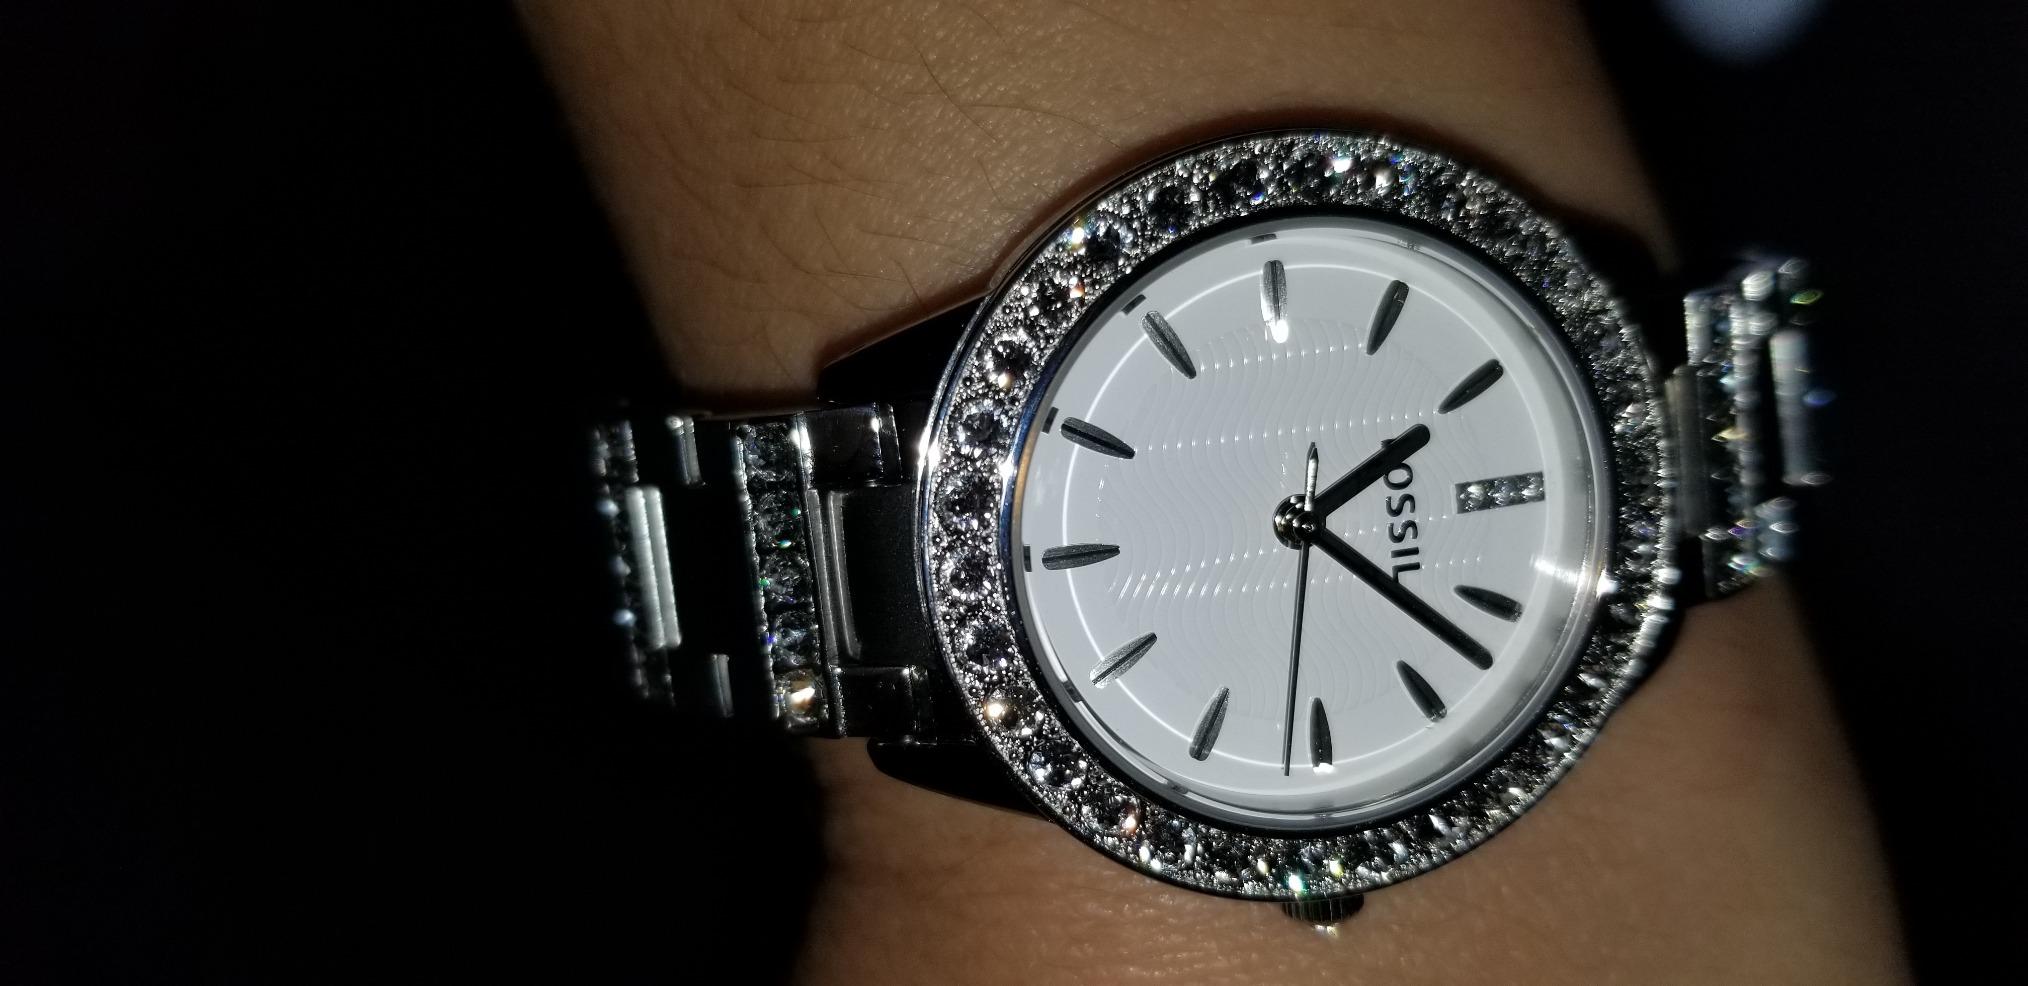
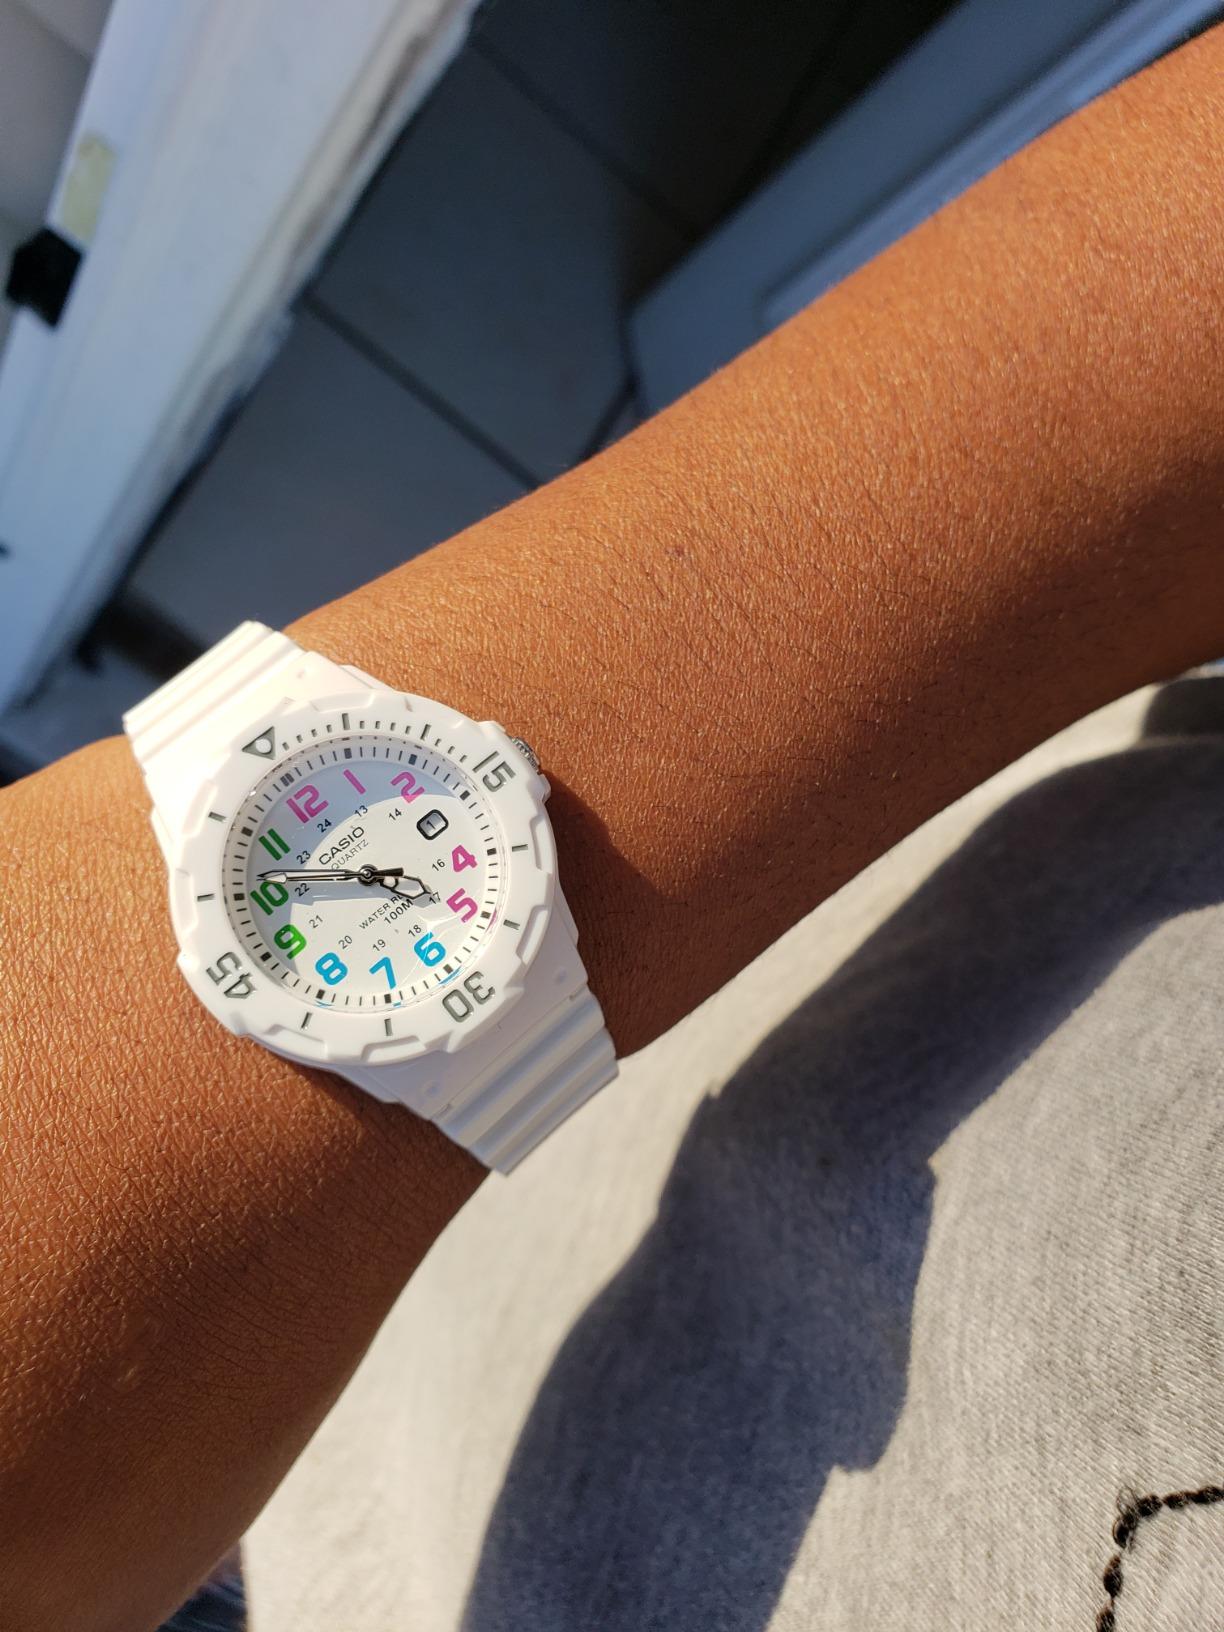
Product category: accessories_watch
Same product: no